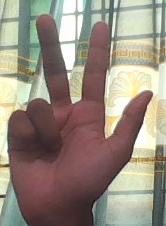
ASL sign: 3